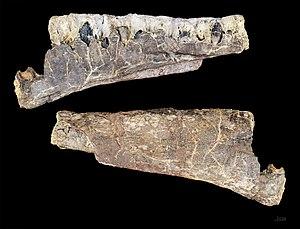
Archaeodontosaurus est un genre éteint de dinosaure sauropode qui vivait au Bathonien. On ne connaît de lui que sa mâchoire et ses dents, ressemblant à celle d'un prosauropode. Ce fossile fut retrouvé à Madagascar en 2003.